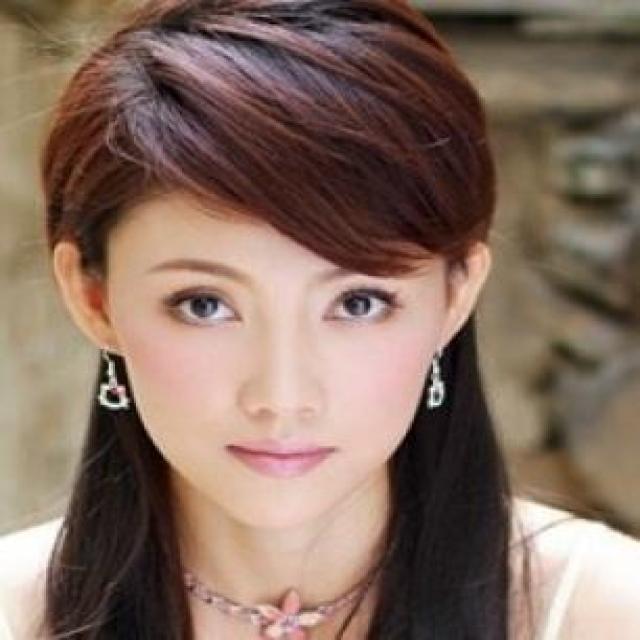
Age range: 21-44